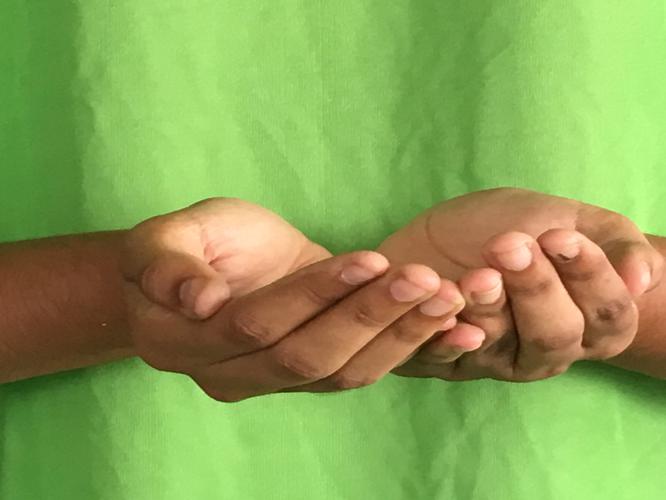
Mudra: Pushpaputa
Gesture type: double_hand